I Gelosi

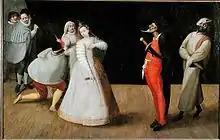
Commedia dell'arte troupe I Gelosi performing, by Hieronymus Francken I,

I Gelosi was an Italian acting troupe that performed "commedia dell'arte" from 1569 to 1604. Their name stems form their motto: , long thought to mean "Virtue, fame and honour made us jealous", or "We are jealous of attaining virtue, fame, and honour", signifying that such rewards could only be attained by those who sought for them jealously. Modern reevaluations have considered "zealous" (present-day Italian ) as a more accurate translation over "jealous", redefining their motto to signify that, as actors, they were zealous to please.